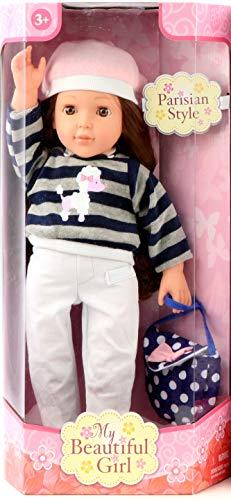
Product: My Beautiful Girl 18" Dolls (Parisian Style)
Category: Toys & Games | Dolls & Accessories | Dolls
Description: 18" Soft body Doll with rooted hair and poseable limbs.
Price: $20.29
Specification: ProductDimensions:10.1x5.4x19.5inches|ItemWeight:1.8pounds|ShippingWeight:2.45pounds(Viewshippingratesandpolicies)|ASIN:B07C2BR7JT|Itemmodelnumber:16532|Manufacturerrecommendedage:36months-8years